Shoshone National Forest

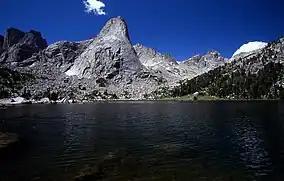
Pingora Peak rises above Lonesome Lake in the Popo Agie Wilderness. Pingora is one of many peaks located in the Cirque of the Towers.

Hunting and fishing are popular recreational activities permitted throughout the forest. Many of the streams and rivers are considered to be "Blue Ribbon Trout Streams". Though many streams and lakes have excellent opportunities to catch various species of trout, the north and south forks of the Shoshone River, the Greybull River and the Clark's Fork of the Yellowstone, the only federally designated Wild and Scenic River in Wyoming, are a few of the better locations to reign in a trophy level Rainbow or Yellowstone cutthroat trout. of streams and a hundred lakes that can be legally fished from provide plenty of elbow room during even the most crowded of fishing seasons. Hunting and fishing licenses are sponsored by the state of Wyoming and are available through the Wyoming Game and Fish Department.